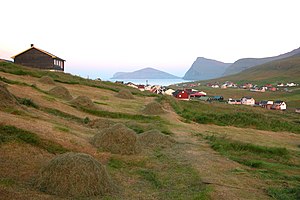
Viðareiði
Viðareiði
Viðareiði på Viðoy er Færøernes nordligste bygd.